Tella

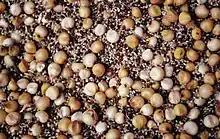
Teff and sorghum, Tella grains

Tella or talla (Amharic ጠላ) is a traditional beer from Ethiopia. It is brewed from various grains, which can change depending on location. These typically include barley or teff. Depending on region, wheat, sorghum, or corn may be used; spices can also be added. Dried and ground shiny-leaf buckthorn leaves are used for fermentation. The drink is made in a clay pot. The pot is washed with a plant called "grawa". After rinsing it is smoked with "weyra" or Abyssinian rose. The alcohol content of tella is usually around 2–4 volume percent.